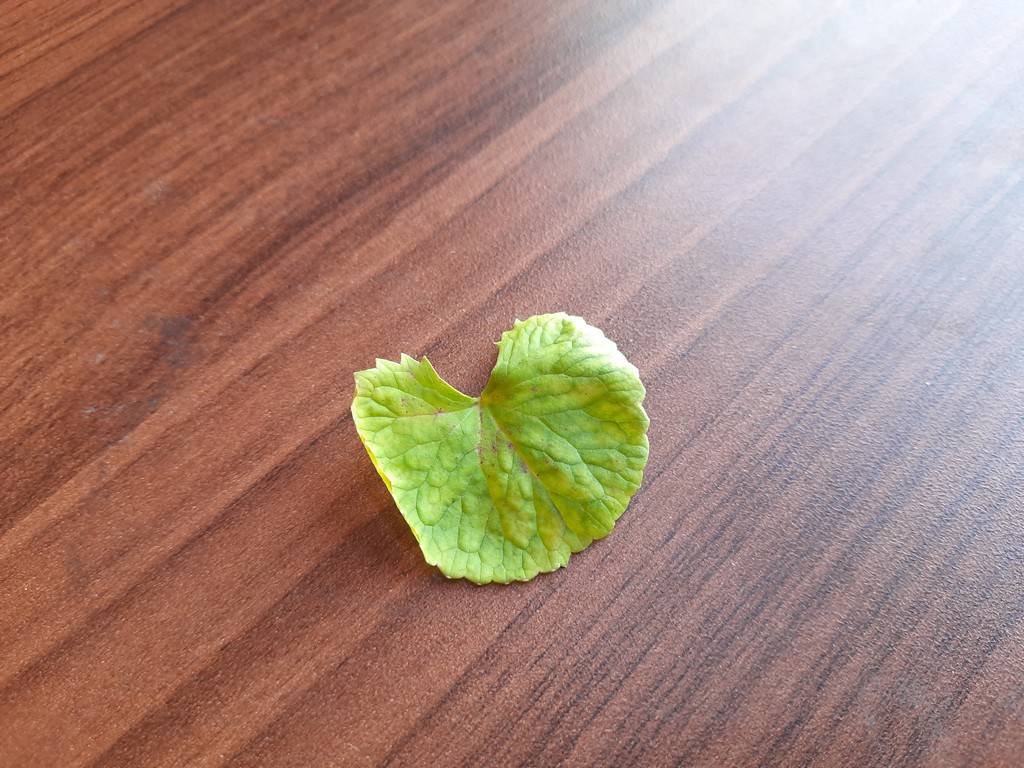
Label: Unhealthy